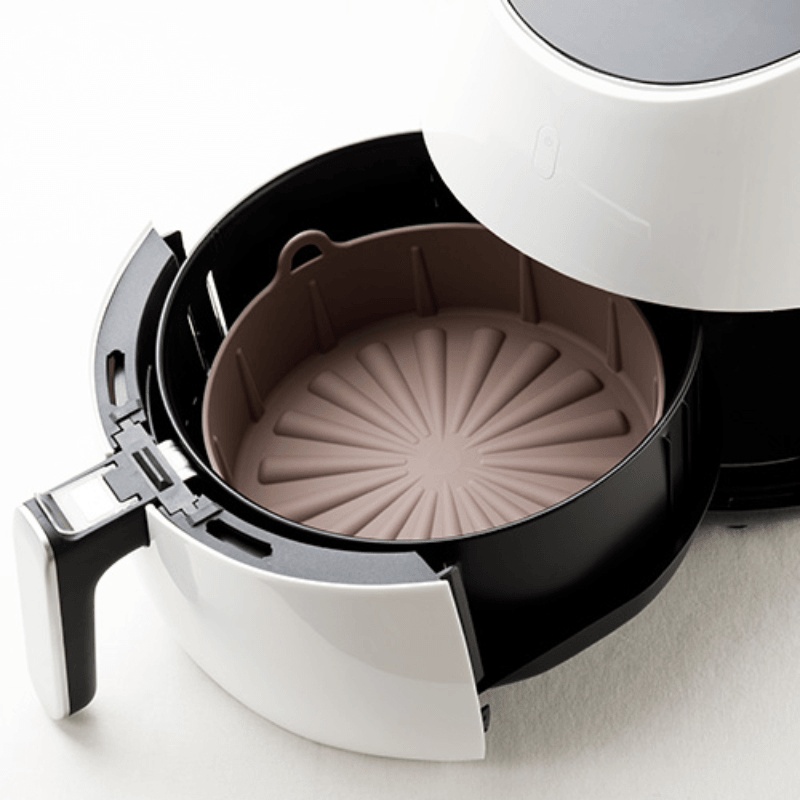
Forma de Silicone Antiaderente para Airfryer
A Forma de Silicone AirFryer é perfeita para quem deseja praticidade e higiene na hora de cozinhar com sua fritadeira. Compatível com modelos de diversas marcas, como Mondial, Walita e Philco, ela elimina a necessidade de limpeza frequente da airfryer. Com elevação no fundo, garante que a gordura não entre em contato com os alimentos, resultando em refeições mais saudáveis. Fabricada em silicone resistente e alimentício, essa forma é segura para uso em forno e micro-ondas, além de ser antiaderente, o que facilita a remoção dos alimentos sem que grudem. Sua forma é ideal tanto para airfryers quadradas quanto para outros formatos, ajustando-se à maioria das fritadeiras nacionais e importadas. A limpeza é extremamente simples, bastando água corrente e detergente, tornando o uso ainda mais prático. Se você busca uma forma de silicone eficiente, segura e versátil para sua fritadeira, a Forma de Silicone AirFryer é a escolha ideal para facilitar seu dia a dia. Praticidade e Higiene para Airfryers Essa forma de silicone evita a necessidade de limpeza constante da airfryer, mantendo a gordura longe dos alimentos e garantindo refeições mais saudáveis. Compatível com várias marcas, ela se adapta a diferentes modelos de fritadeiras. Material Resistente e Antiaderente Fabricada em silicone alimentício, a forma é segura para uso em forno e micro-ondas. Sua superfície antiaderente facilita a remoção dos alimentos, garantindo praticidade na cozinha e evitando que os alimentos grudem. Fácil Limpeza e Versatilidade A forma é de fácil limpeza, bastando água e detergente para mantê-la sempre pronta para uso. Ideal para airfryers de diversos formatos, oferece uma solução versátil e eficiente para o preparo diário de alimentos.
Brand: Melhor da Internet
Category: Home & Garden > Kitchen & Dining > Cookware & Bakeware > Bakeware Accessories > Baking Mats & Liners > Baking Liners